Clara E. Laughlin

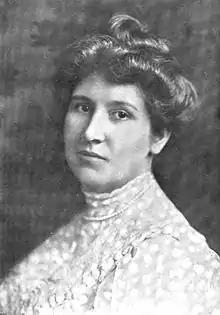
Laughlin circa 1907

Clara Elizabeth Laughlin (August 3, 1873March 3, 1941) was an American writer, editor and radio personality. She was born in New York City and lived in Chicago.